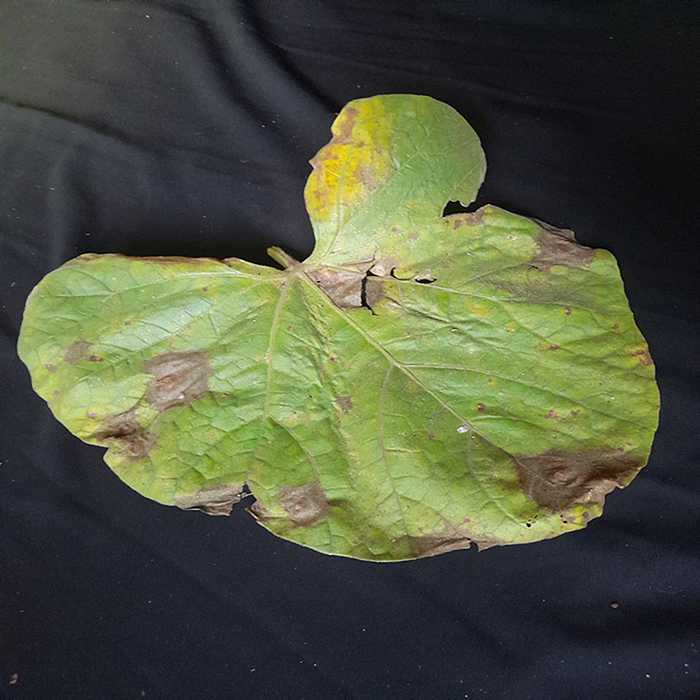
Plant: Bottle gourd
Label: Downey mildew